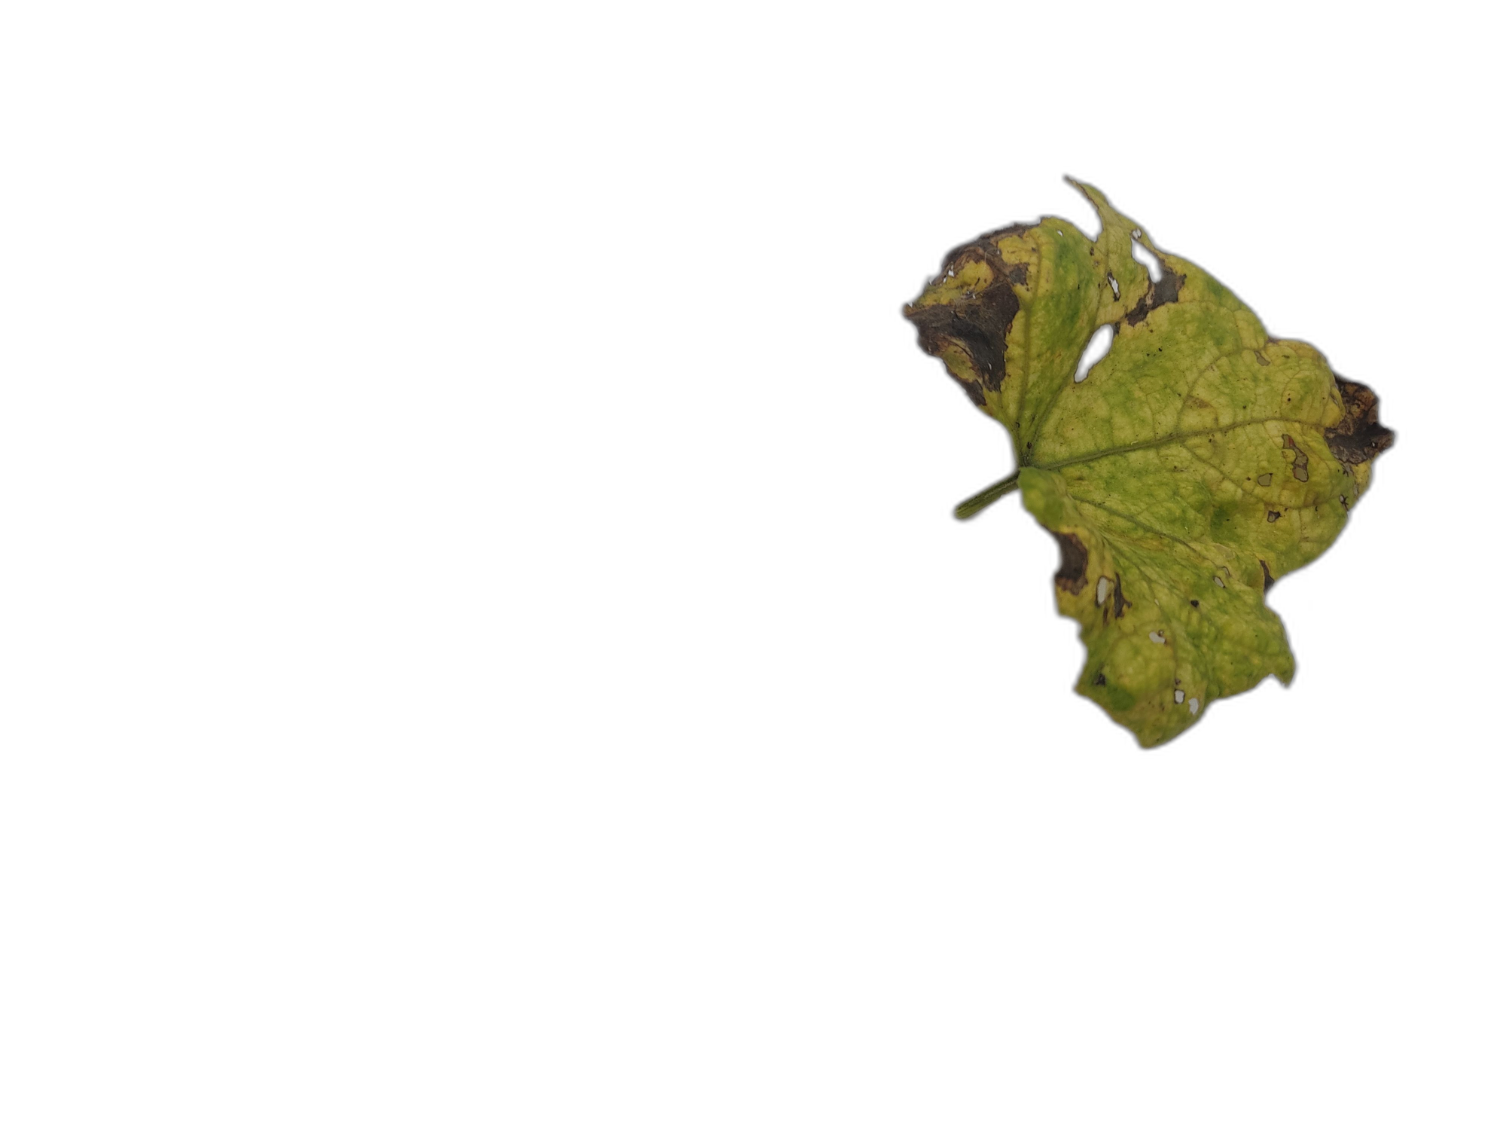
Crop: Zucchini
Label: Anthracnose